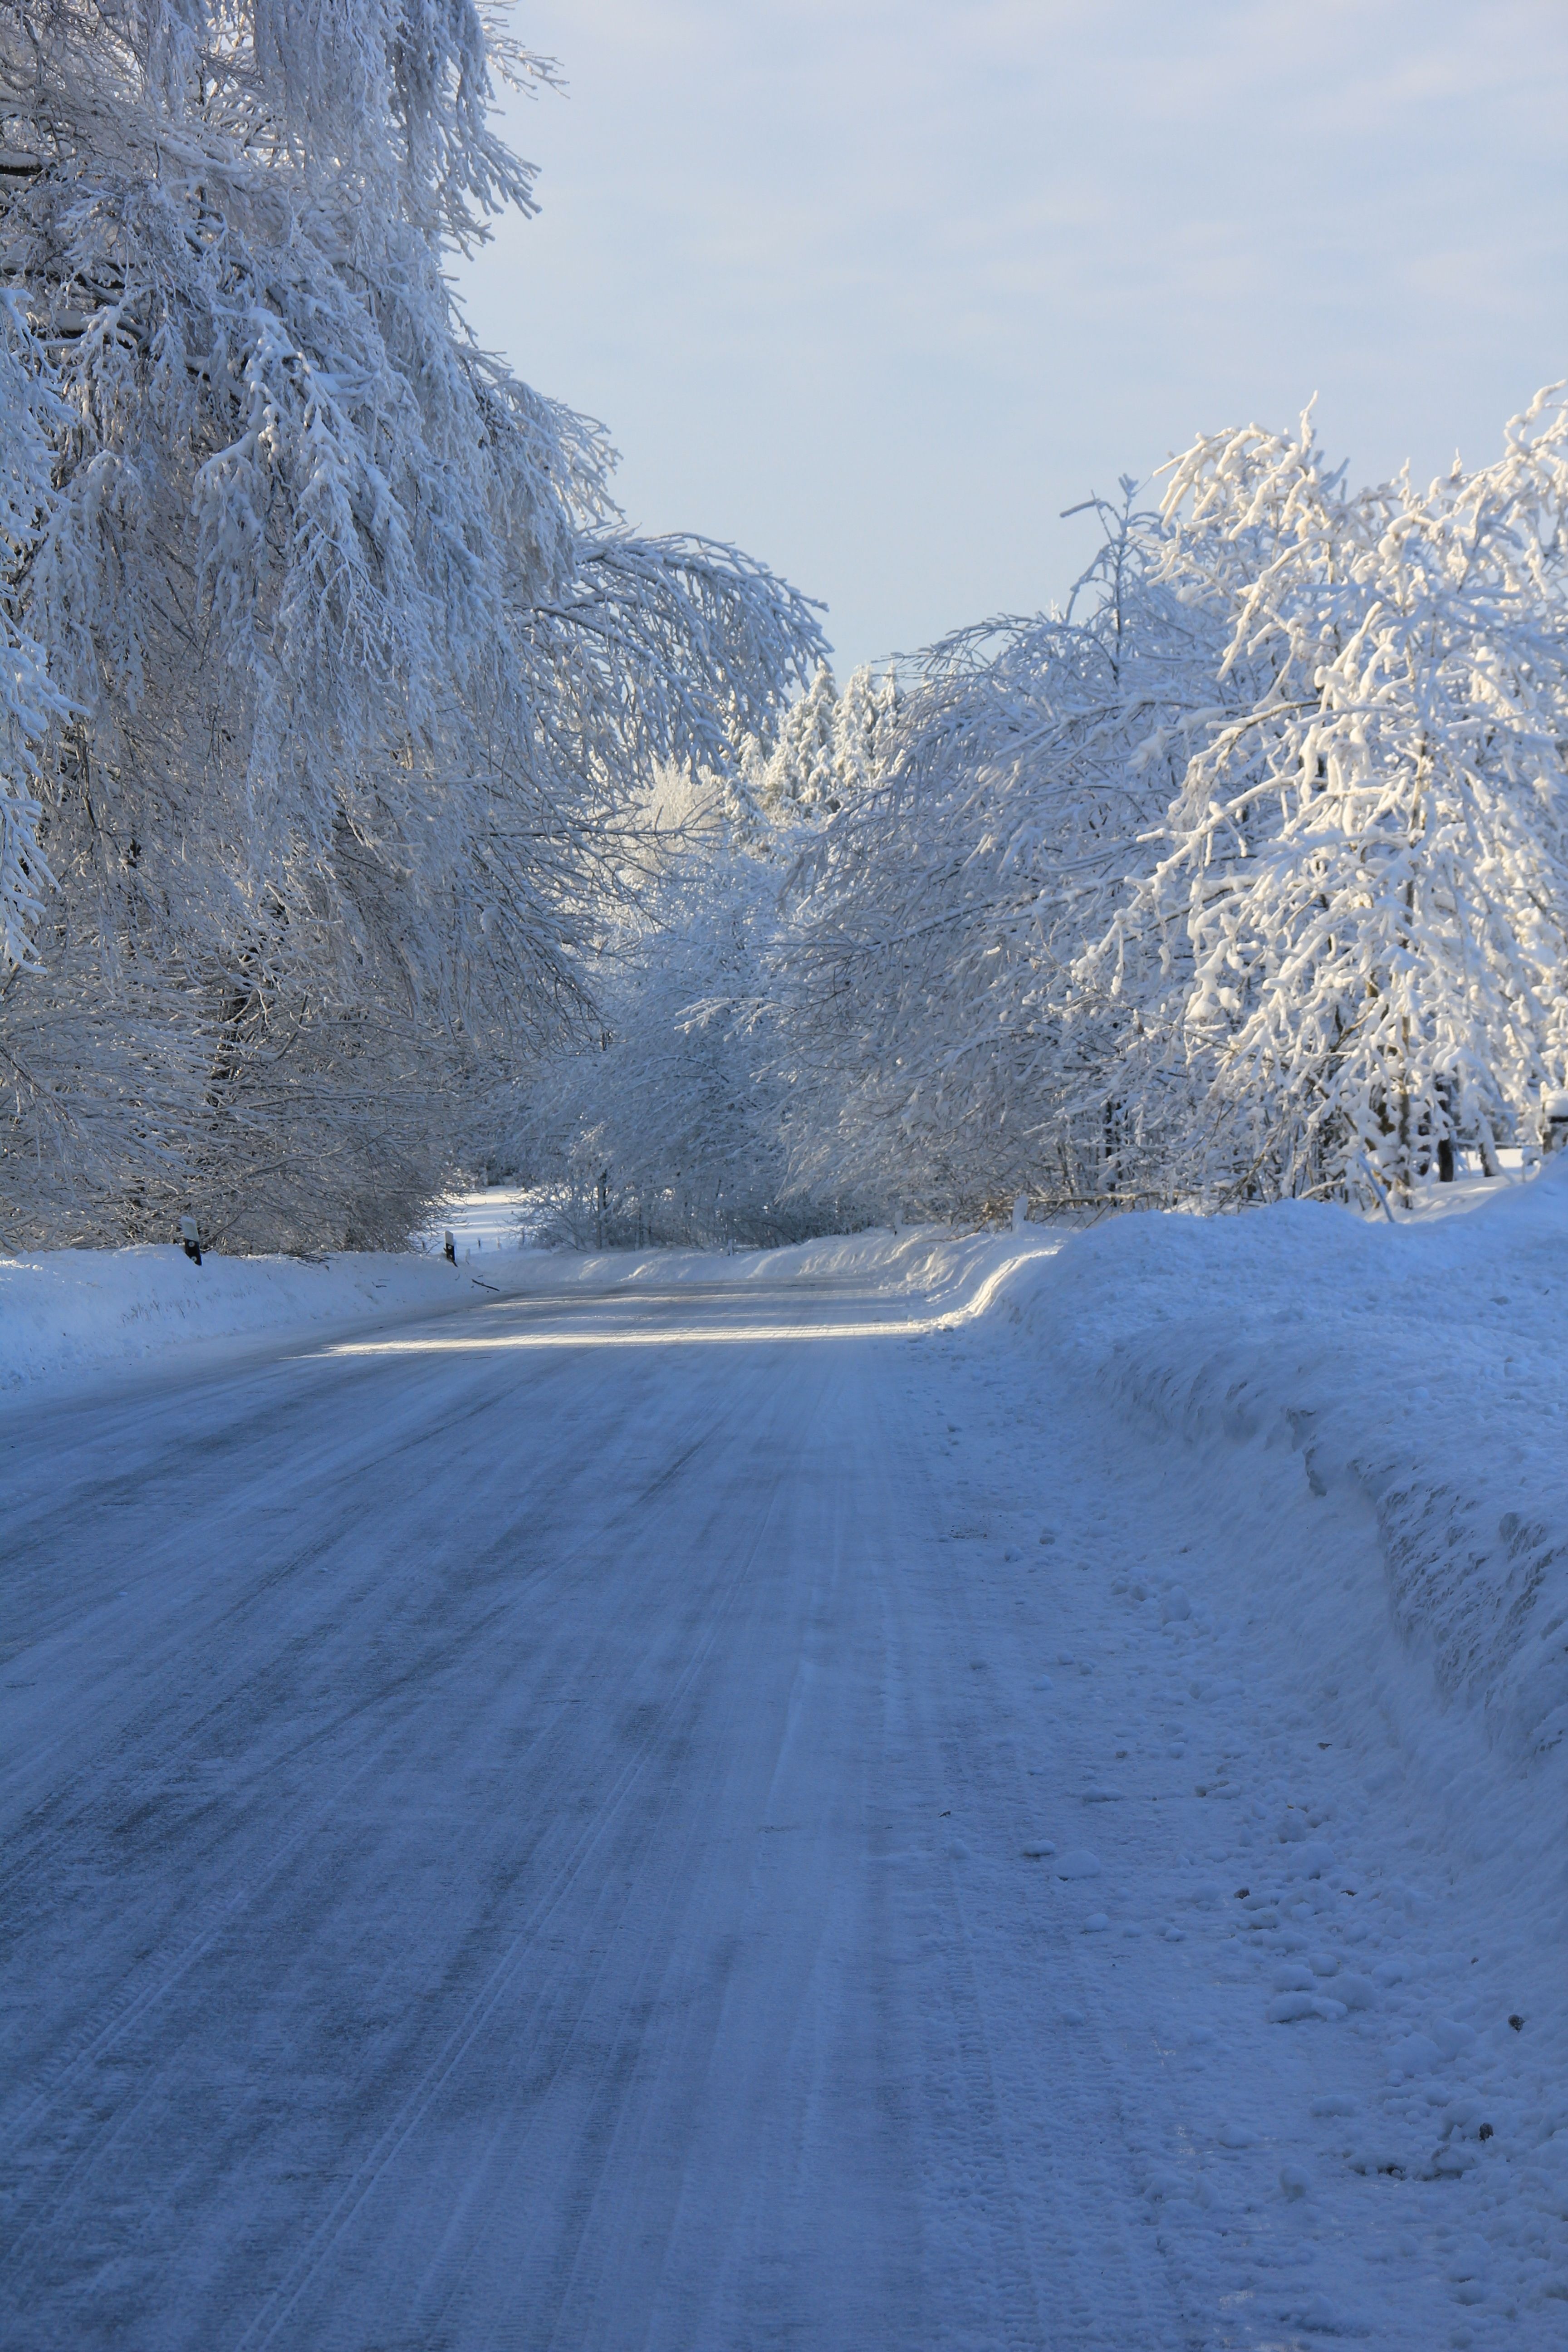
tree, mountain, snow, winter, road, white, frost, mountain range, ice, weather, blue, season, trees, piste, freezing, teutoburg forest, mountainous landforms, geological phenomenon